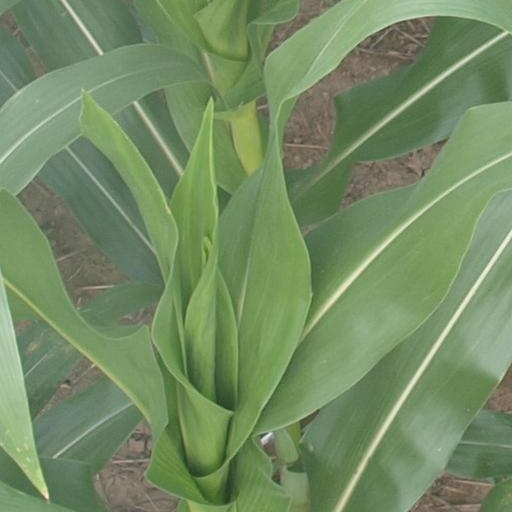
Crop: maize; corn